List of birds of South America

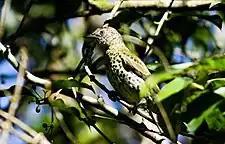
Sharpbill

Toucan barbets are birds of montane forests in the Neotropics. They are highly social and non-migratory.